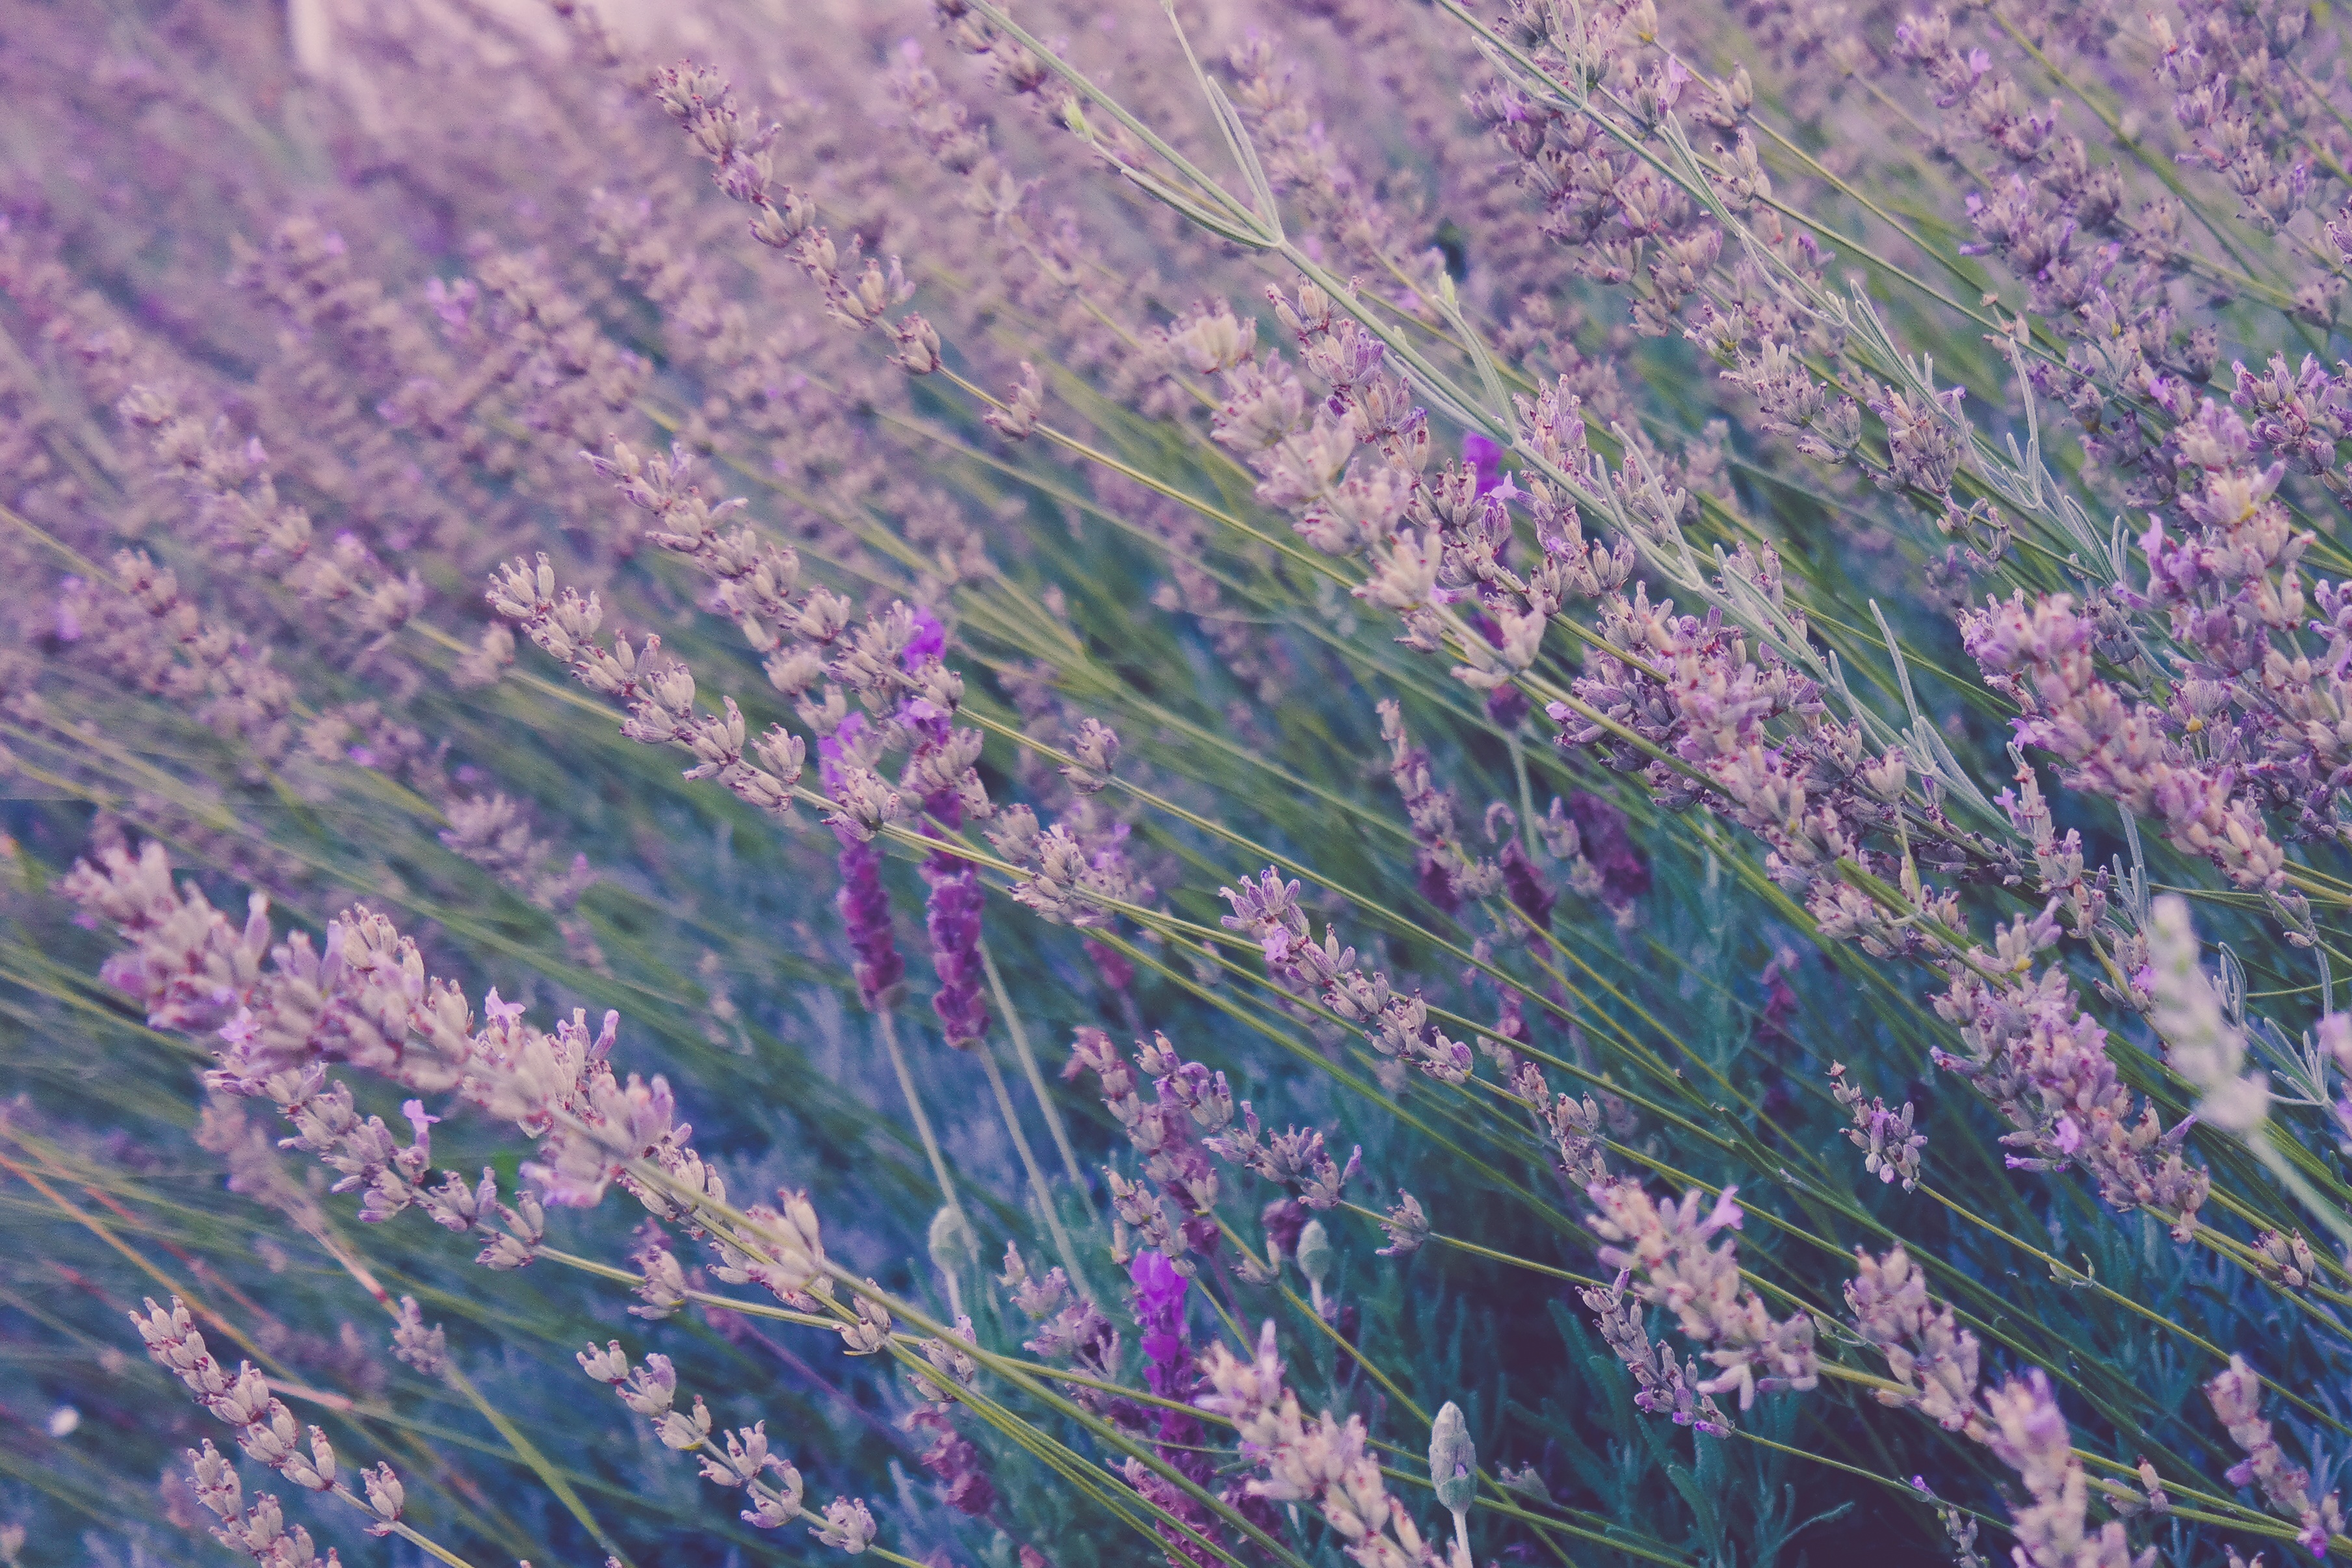
nature, grass, blossom, plant, field, meadow, leaf, flower, bloom, frost, herb, botany, flora, lavender, wildflower, flowers, flowering plant, grass family, english lavender